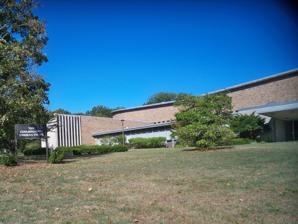
Building: Congregation Mishkan Israel
Country: United States of America
Year built: 1897
Reform synagogue in Hamden, Connecticut, US Congregation Mishkan Israel Congregation Mishkan Israel Religion Affiliation Reform Judaism Ecclesiastical or organisational status Synagogue Leadership Rabbi Daniel Schaefer Rabbi Herbert N. Brockman (Emeritus) Status Active Notable artworks Jean-Jacques Duval stained-glass; Ben Shahn ark (1960) Location Location 785 Ridge Road, Hamden , Connecticut 06517 Country United States Location in Connecticut Geographic coordinates 41°21′23″N 72°54′04″W / 41.3563°N 72.9012°W / 41.3563; -72.9012 Architecture Architect(s) 1897: Arnold W. Brunner Thomas Tryon 1960: Fritz Nathan Type Synagogue Style Moorish Revival (1897) Modernist (1960) General contractor Mariani Construction Co. (1960) Date established 1840 (as a congregation) Completed 1856 (Court Street) 1897 (Audubon Street) 1960 (Ridge Road) Specifications Length 330 feet (100 m) (1960) Width 180 feet (55 m) (1960) Dome (s) Two (1897) Site area 9.4 acres (3.8 ha) (1960) Materials Red brick (1897) Limestone, brick, glass (1960) Website cmihamden .org Temple Mishkan Israel (1897) U.S. Historic district Contributing property Former 1897 synagogue, now arts high school Location 55 Audubon Street, New Haven , CT Coordinates 41°18′39″N 72°55′13″W / 41.3109°N 72.9202°W / 41.3109; -72.9202 Part of Orange Street Historic District ( ID85002314 ) Designated CP September 12, 1985 Temple Mishkan Israel (1960) U.S. National Register of Historic Places Location 785 Ridge Road, Hamden NRHP reference No. 100006598 Added to NRHP May 20, 2021 Congregation Mishkan Israel is a Reform Jewish congregation and synagogue , located at 785 Ridge Road, in Hamden , Connecticut , in the United States. Founded in 1840, it is the oldest Jewish congregation in both Connecticut and New England , and the 14th oldest continuous operating synagogue in the United States. History The congregation was founded by 15 to 20 New Haven Jewish families, mostly from Bavaria , in 1840, when Jews were not allowed to form their own religious societies.  These families took turns hosting services and event at their homes until the Connecticut Legislature, in 1843, enabled Jews to officially establish synagogues by allowing non- Christian organizations to incorporate in the state. Mishkan Israel's first gatherings were held in a room above the Heller-Mendelbaum store at the corner of Grand and State Street in New Haven, Connecticut ; reported in the local newspaper at the time: Whilst we have been busy converting the Jews in other lands, they have outflanked us here, and effected a footing in the very centre of our own fortress. — New Haven Register , May 26, 1843. The congregation aligned with the Reform movement in 1856; and in the same year purchased the former Third Congregation Church, a Greek Revival church building on Court Street between State and Orange Street. Its second synagogue building, built in 1897, was located, also in New Haven, at 55 Audubon Street, on the corner of Orange Street. Designed by Arnold W. Brunner and Thomas Tryon in the Moorish Revival style, the former synagogue building is a contributing property in the Orange Street Historic District , listed on the National Register of Historic Places on September 12, 1985. The building is notable for its twin façade domed-towers, ornately carved brownstone windows, and door trimmings. The building is now used as a performing arts space for ACES Educational Center for the Arts , a performing arts high school. In 1960, the congregation moved to its current and third site, on Ridge Road in Hamden. The building was designed by German architect, Fritz Nathan in the Modernist style, and features stained-glass windows by Jean-Jacques Duval . This building was added to the National Register of Historic Places on May 20, 2021. Social activism Mishkan Israel became a bastion of liberal religious thought and social activism in the 1950s and 1960s.  Then Rabbi Robert E. Goldburg was an outspoken advocate for civil rights, and was arrested in a freedom march along with Martin Luther King and other clergy in 1964.  Earlier, Dr. King had delivered a sermon at Mishkan Israel in 1961, helping to dedicate the new facility, which had relocated to Hamden.  It is said to have been Dr. King's only preaching from a pulpit in the greater New Haven area. Rabbi Goldburg stirred congregants’ passions with his strong and eloquent political voice raised frequently in support of racial justice and opposition to the Vietnam War . Dr. Daniel Ellsberg , Alger Hiss , Stokely Carmichael , and William Sloan Coffin were guest speakers at the behest of Rabbi Goldburg. Goldburg officiated at Marilyn Monroe 's conversion to Judaism and at her Jewish wedding ceremony with Arthur Miller . Current leadership Rabbi Brian P. Immerman served as Mishkan Israel rabbi from 2018. He succeeded Rabbi Herbert N. Brockman, now the Emeritus, who had been the spiritual leader at Mishkan Israel for over 30 years. Rabbi Brockman taught and engages in community projects, and has been at the forefront of interfaith understanding and justice, not only in New Haven, but also nationally and internationally. The current Cantor is Arthur Giglio, who holds a Master of Sacred Music and Diploma of Hazzan from The Jewish Theological Seminary. The annual Martin Luther King Interfaith Service was inaugurated in 2010 by Rabbi Brockman as a tribute to Rabbi Goldburg and Martin Luther King's historic connection to Mishkan Israel. The late peace activist Bruce M. Cohen served as rabbi of Mishkan Israel prior to founding Interns for Peace . Cemetery The Mishkan Israel cemetery was created in 1843. See also Judaism portal Connecticut portal Oldest synagogues in the United States References